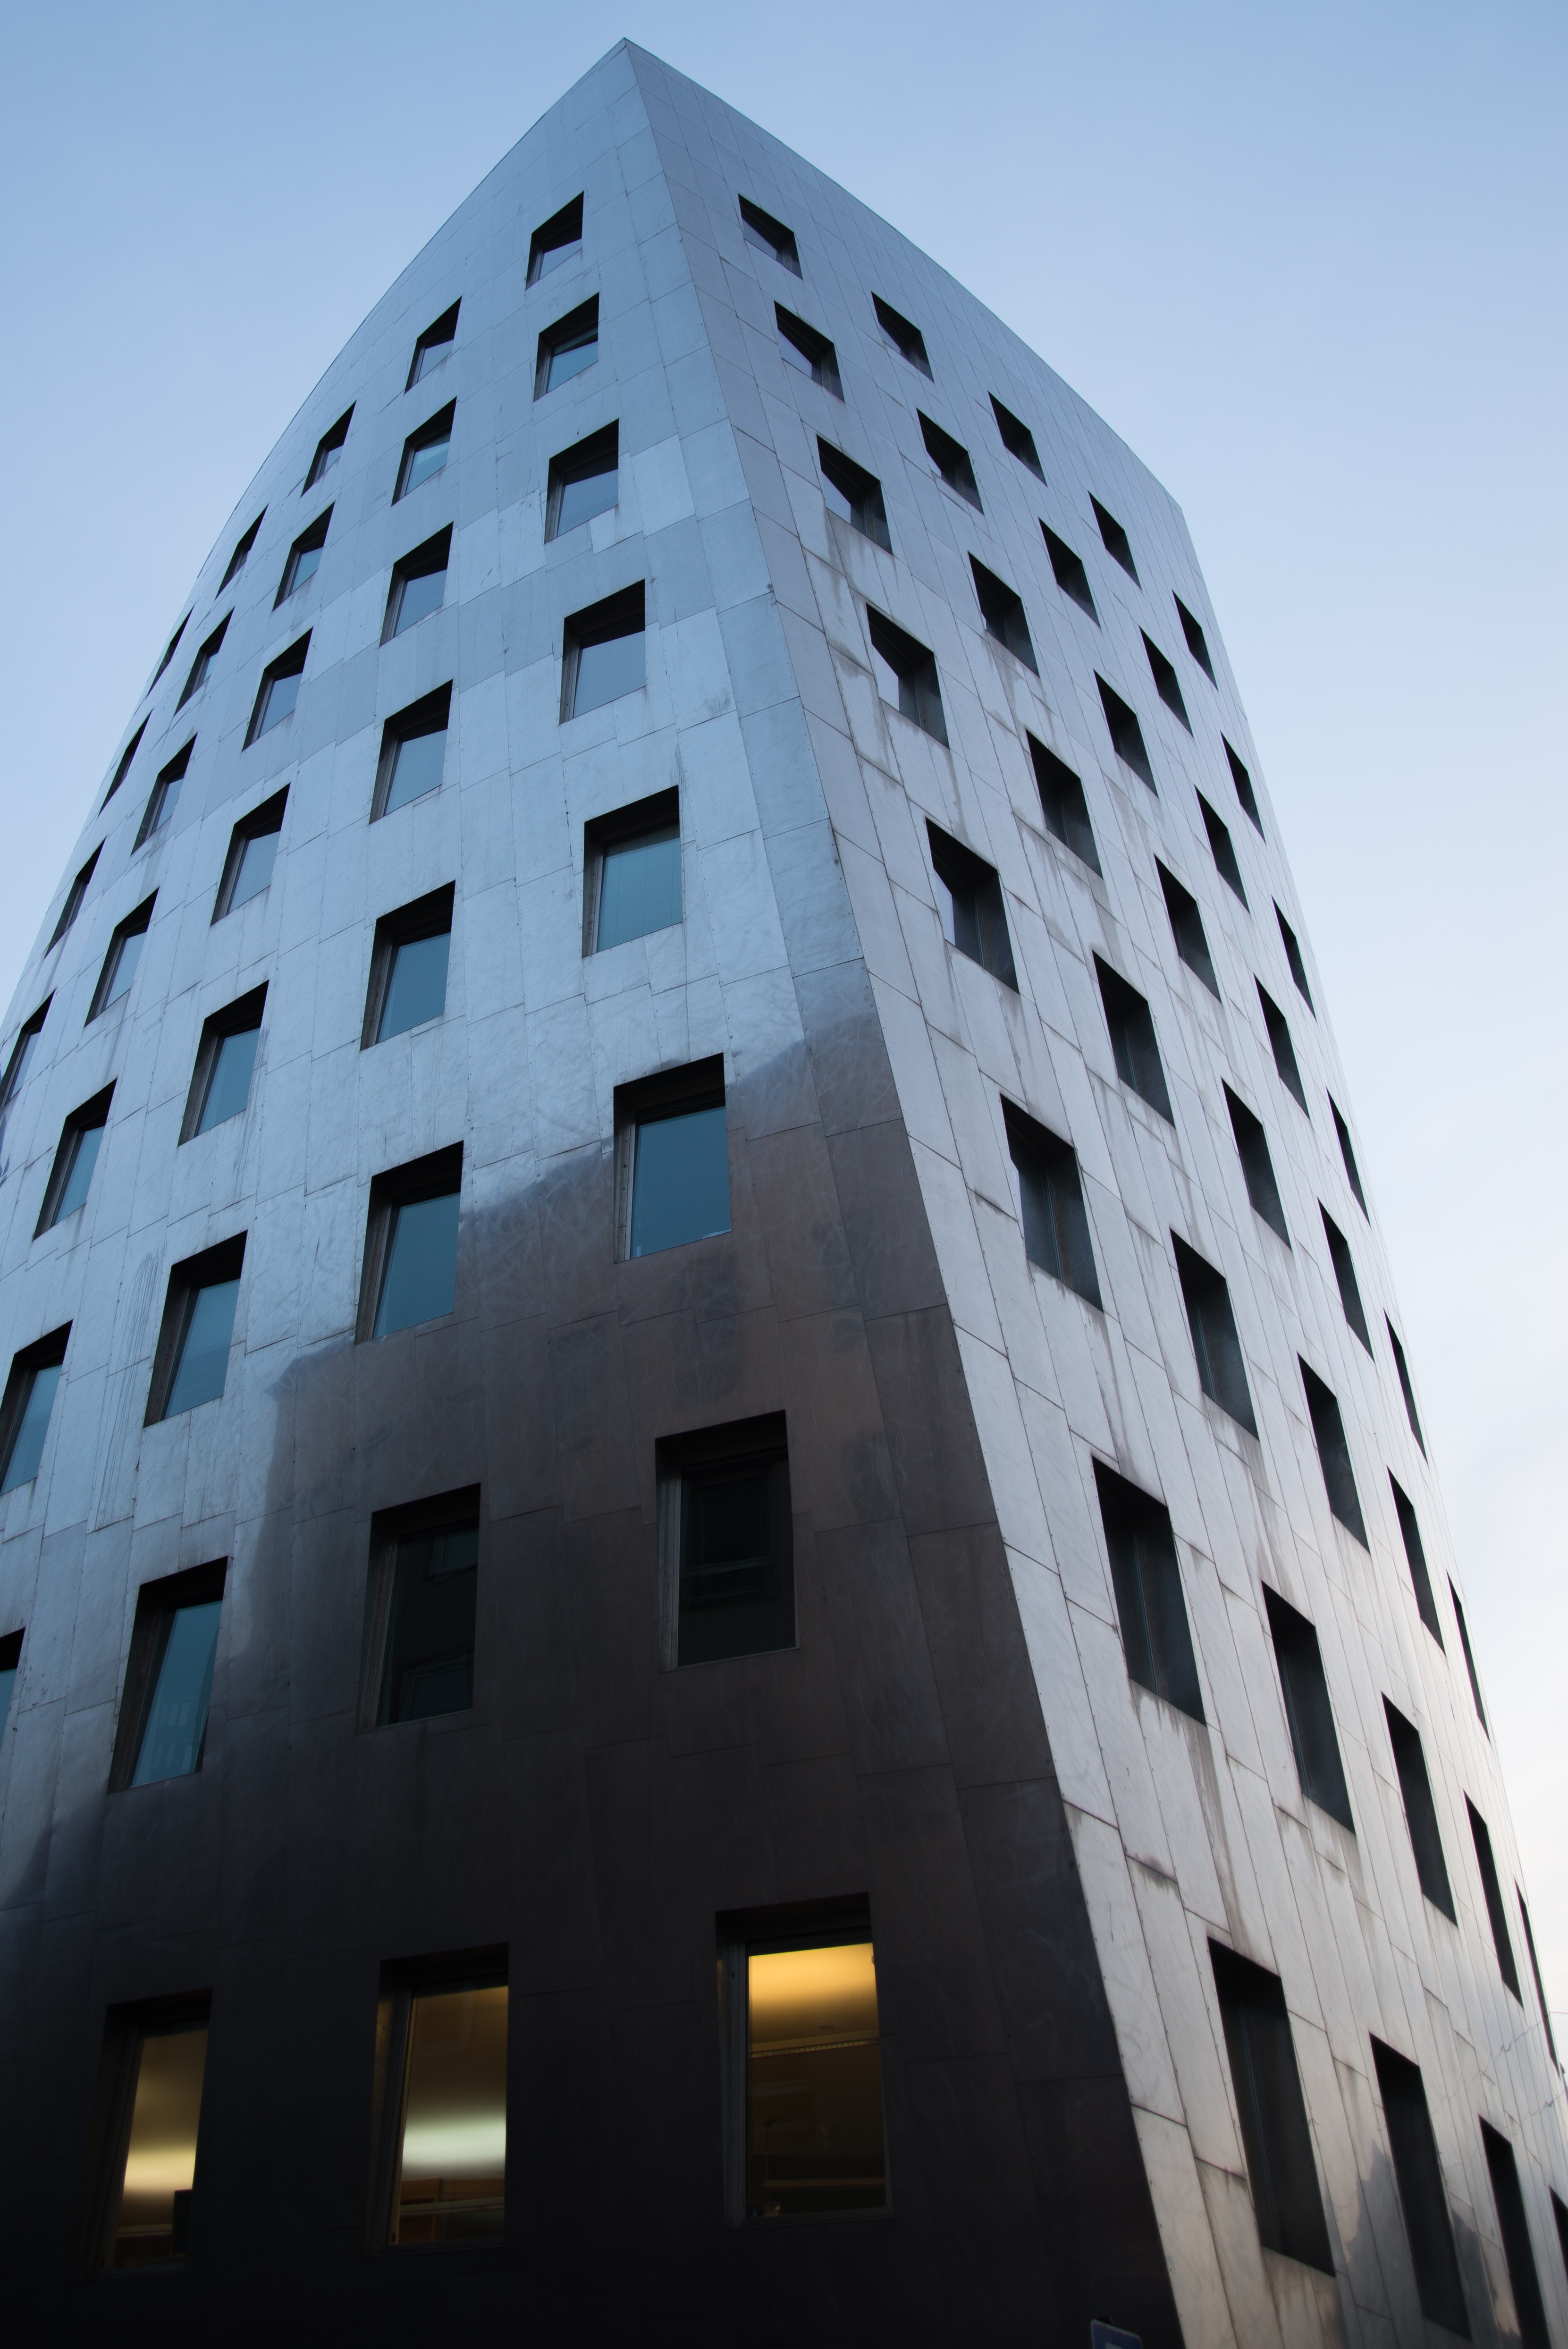
work, architecture, structure, sky, window, glass, building, city, skyscraper, urban, downtown, construction, high, corporate, office, landmark, facade, blue, exterior, professional, business, modern, tower block, design, commercial, shape, headquarters, company, corporation, workplace, finance, office buildings, office building exterior, brutalist architecture